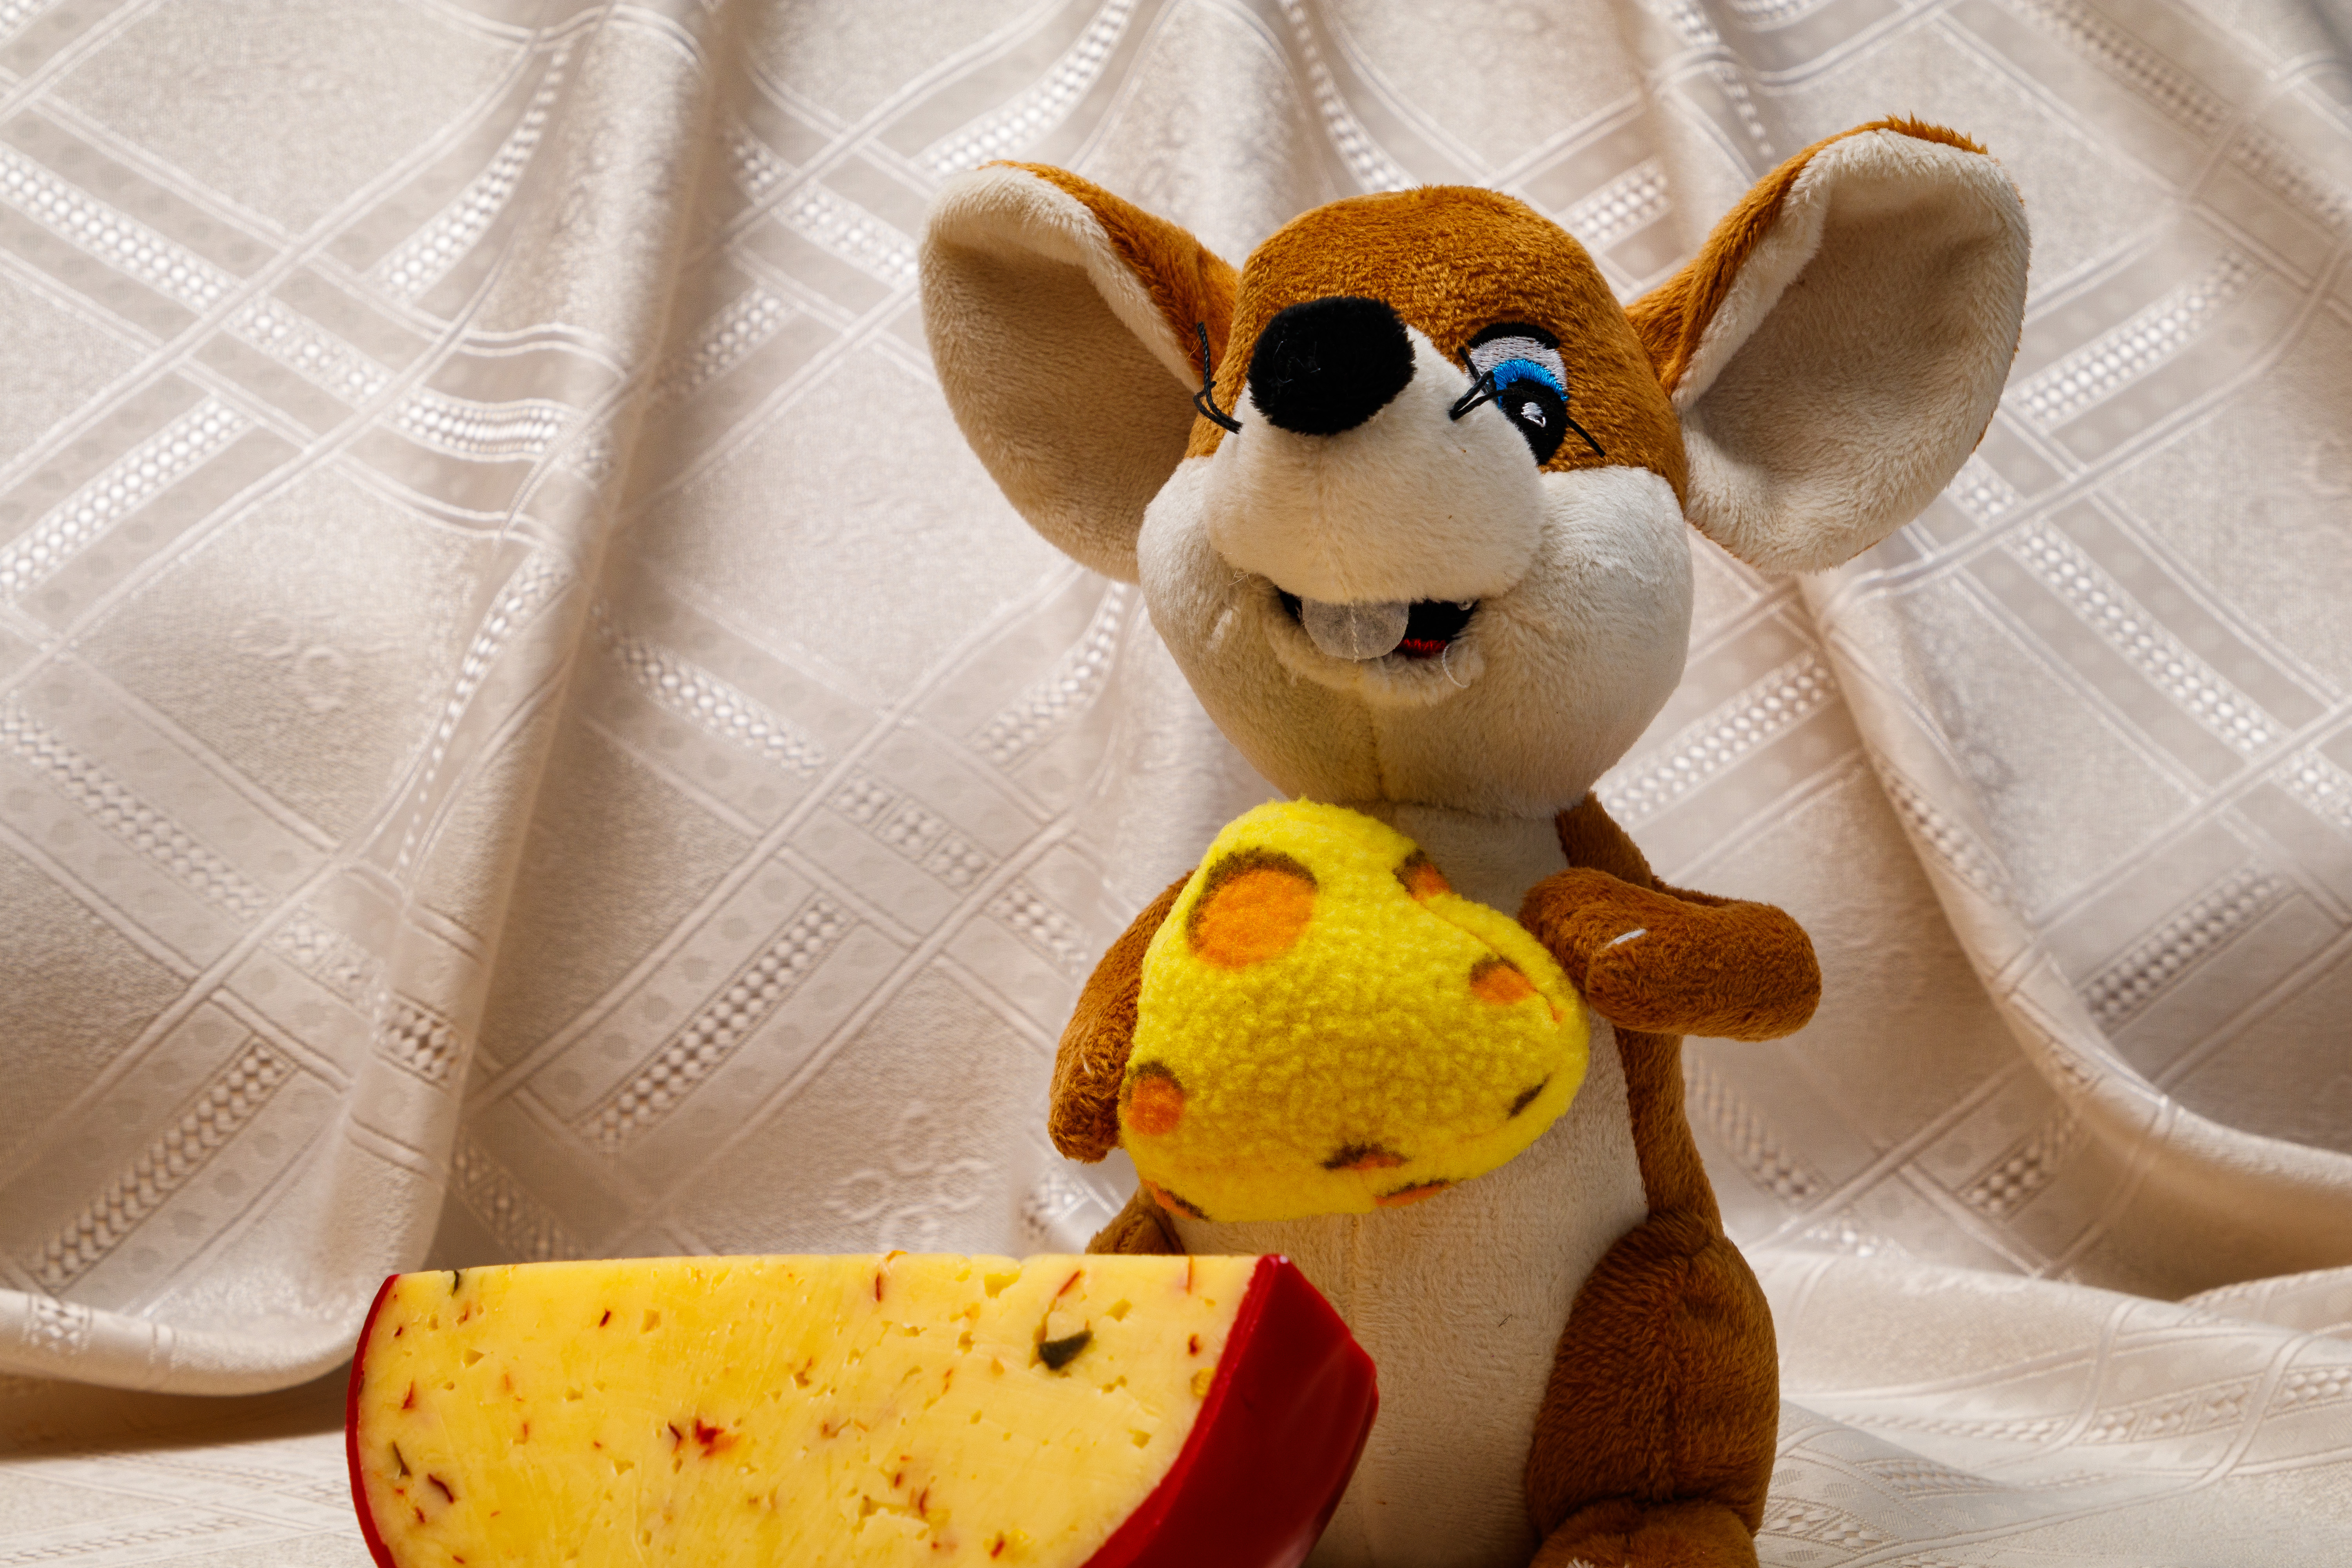
christmas, new year, christmas tree, christmas tree toy, decorations, christmas garland, winter, christmas ball, New Year's pictures, christmas pictures, holiday, balls, lights, night, shine, fun, toy, yellow, plush, textile, stuffed toy, baby toys, baby products, fawn, animal figure, linens